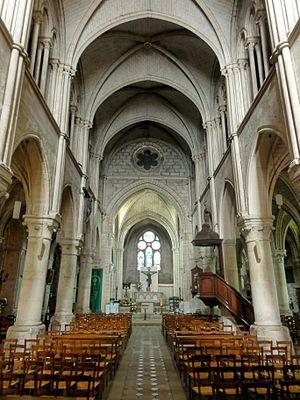
Nef, vue générale depuis l'ouest.
L'église Saint-Laurent est une église catholique paroissiale située à Beaumont-sur-Oise, en France. Derrière une façade sans particularités, flanquée d'un remarquable clocher-tour Renaissance, se cache un édifice d'une grande élégance, qui témoigne des débuts de l'architecture gothique. Les chapiteaux des grandes arcades sont d'une valeur artistique certaine. Puisque l'église se singularise par de doubles bas-côtés, ce qui n'est le cas d'aucune autre église de la même période dans tout le nord de l'Île-de-France historique, ces chapiteaux sont nombreux. La nef est restée inachevée pendant de longs siècles. Son élévation devait porter sur trois niveaux, avec triforium et fenêtres hautes. Mais l'étage des fenêtres hautes n'a jamais été réalisé, et la nef a été recouverte par une simple charpente en attendant un potentiel voûtement d'ogives. En 1862, l'église a été classée monument historique par la liste de 1862, qui apporte la deuxième série de classements après celle de 1840.